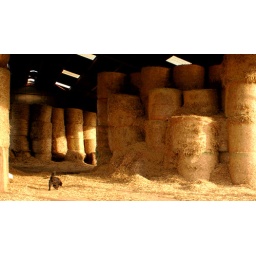
Fin the dog searches for the needle in the hay barn near Leeming